Gibbon

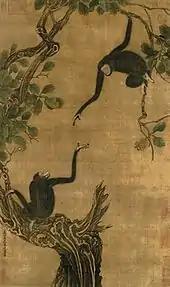
"Two gibbons in an oak tree" by the Song dynasty painter Yì Yuánjí

The whole genome of the gibbons in Southeast Asia was first sequenced in 2014 by the German Primate Center, including Christian Roos, Markus Brameier, and Lutz Walter, along with other international researchers. One of the gibbons that had its genome sequenced is a white-cheeked gibbon ("Nomascus leucogenys", NLE) named Asia. The team found that a jumping DNA element named LAVA transposon (also called gibbon-specific retrotransposon) is unique to the gibbon genome apart from humans and the great apes. The LAVA transposon increases mutation rate, thus is supposed to have contributed to the rapid and greater change in gibbons in comparison to their close relatives, which is critical for evolutionary development. The very high rate of chromosomal disorder and rearrangements (such as duplications, deletions or inversions of large stretches of DNA) due to the moving of this large DNA segment is one of the key features that are unique to the gibbon genome.